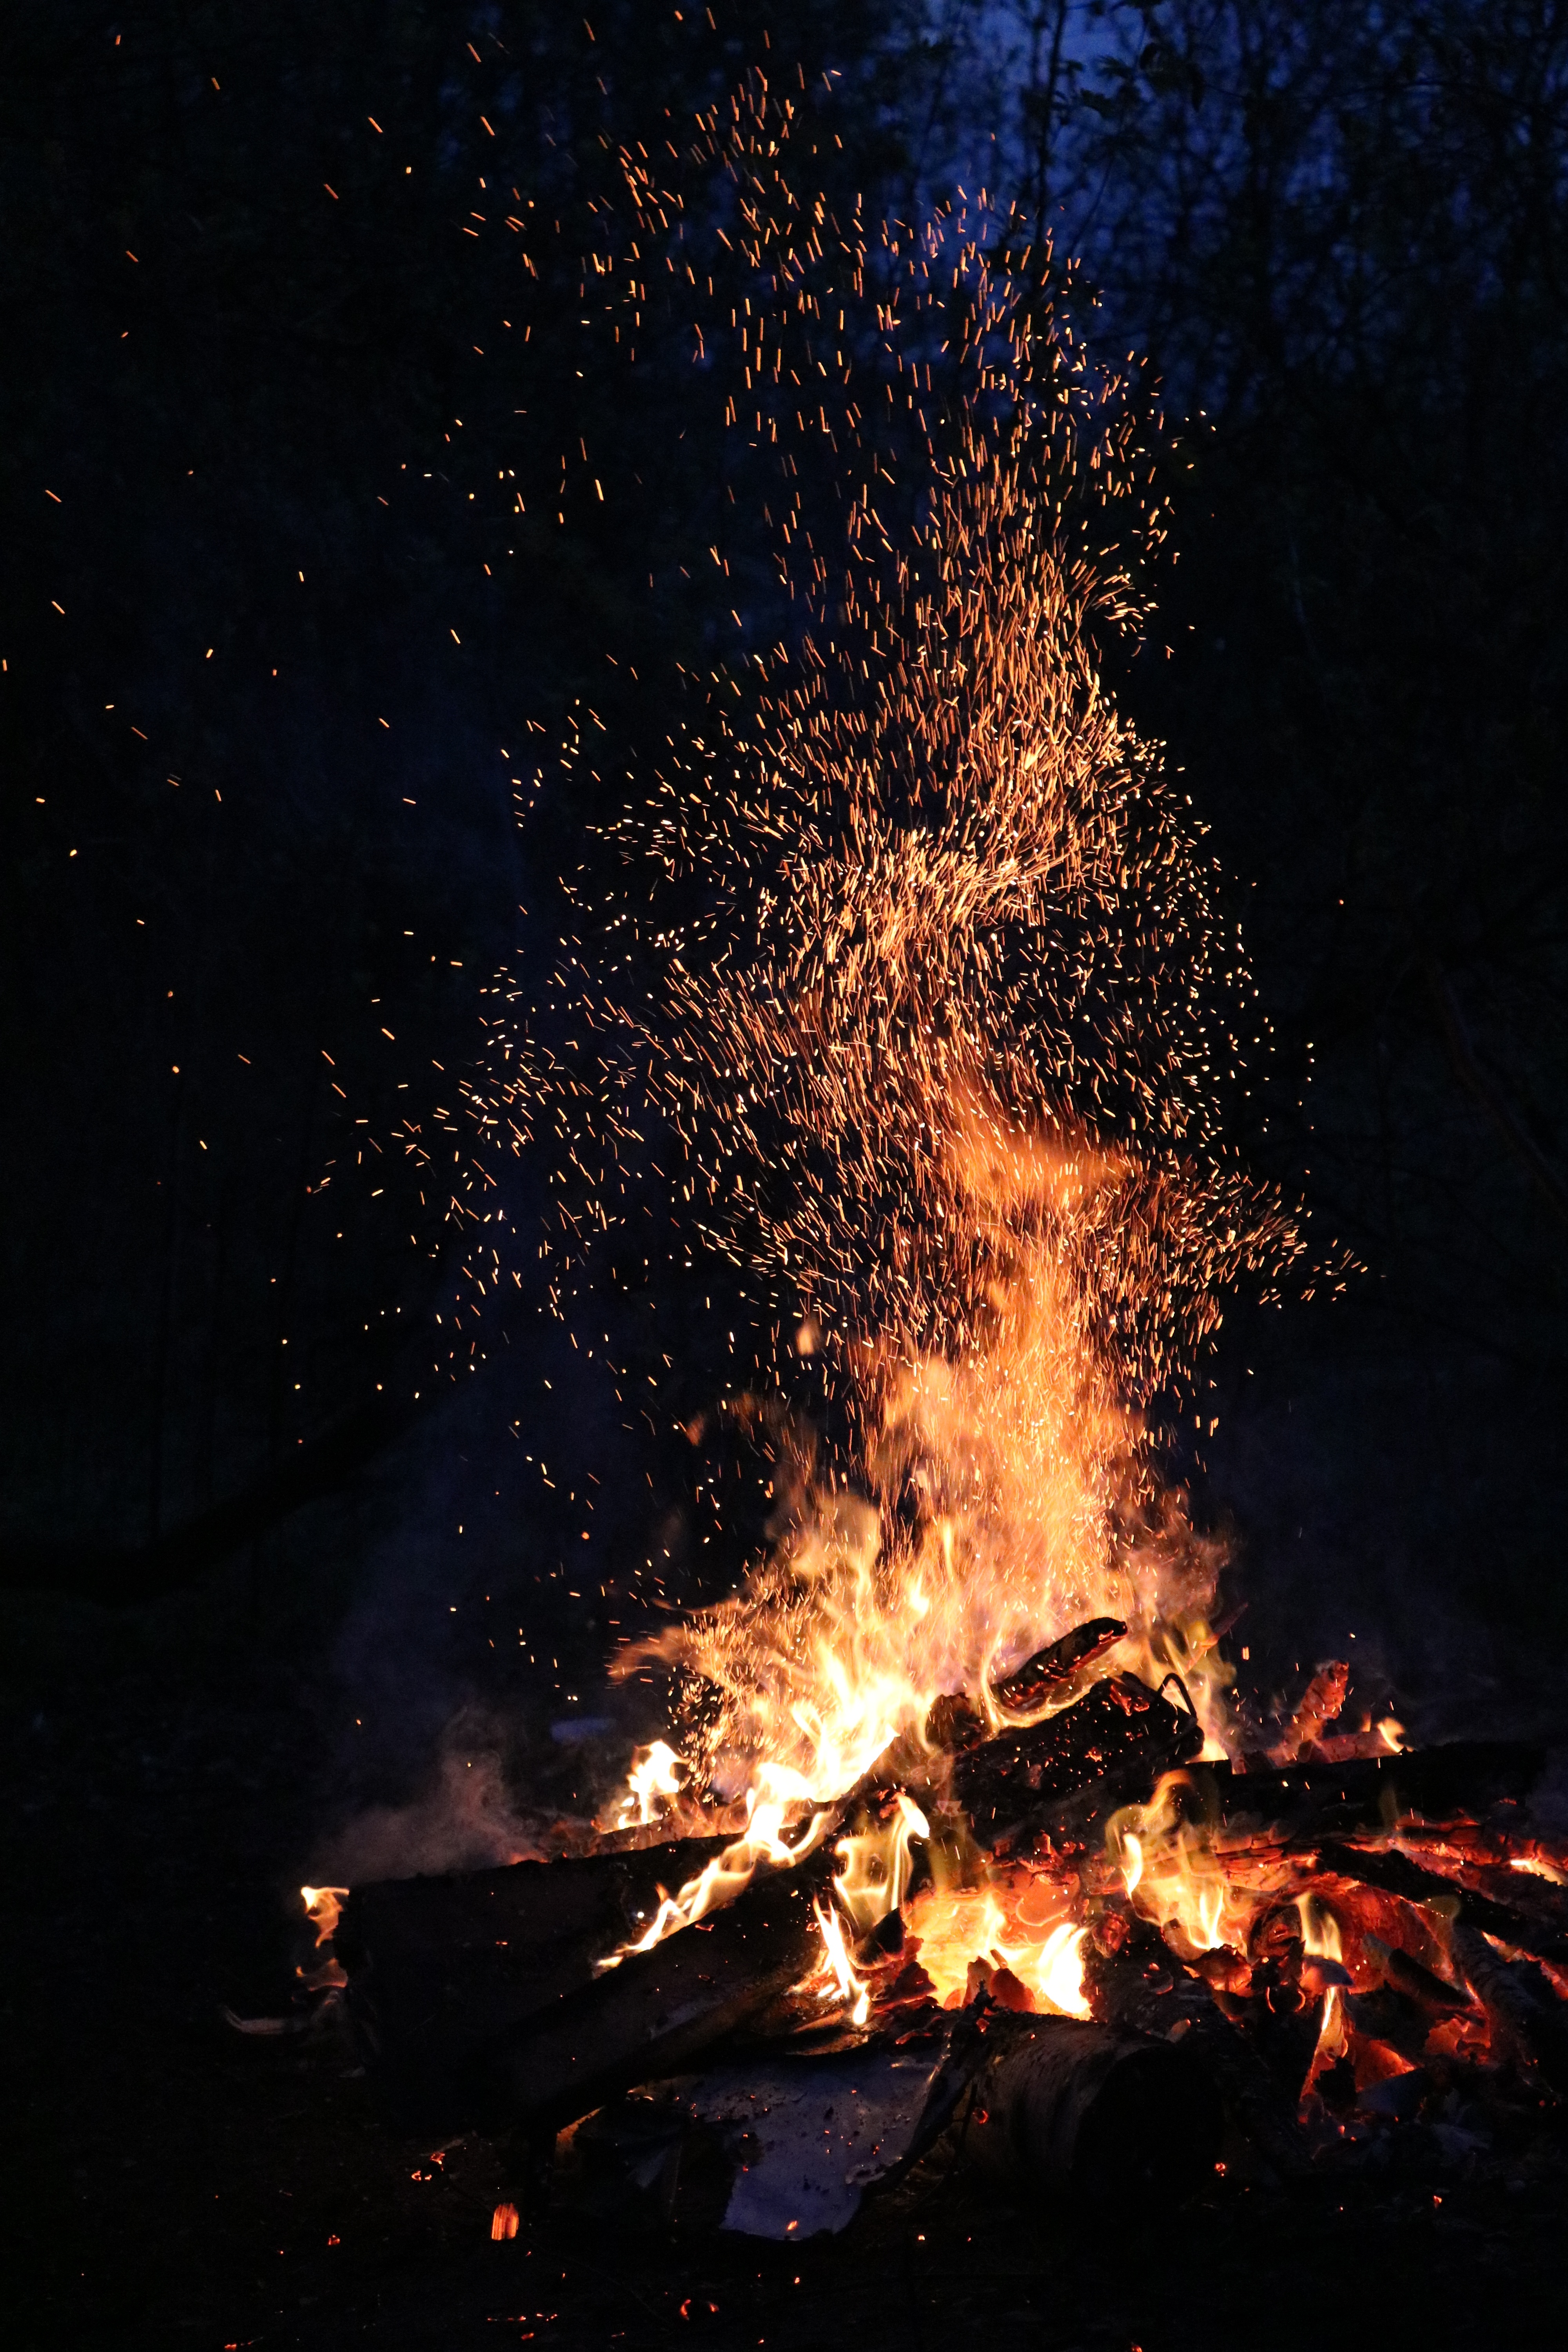
forest, night, spark, flame, fire, firewood, campfire, bonfire, fireworks, event, fever, burns, koster, geological phenomenon